Wood engraving

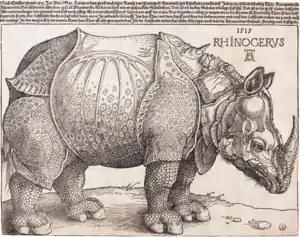
Example of a 16th-century woodcut, "Dürer's Rhinoceros", by Albrecht Dürer, 1515

In 15th- and 16th-century Europe, woodcuts were a common technique in printmaking and printing, but their use as an artistic medium began to decline in the 17th century. They were still made for basic printing press work such as newspapers or almanacs. These required simple blocks which printed in relief with the text, rather than the elaborate intaglio forms in book illustrations and artistic printmaking at the time, in which type and illustrations were printed with separate plates.